Greenbrier, Cheat and Elk Railroad

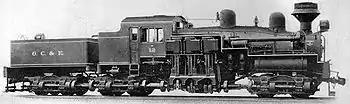
150-ton Class C Shay locomotive built for the Greenbrier, Cheat & Elk RR. 1922 photo.

The Greenbrier, Cheat and Elk Railroad (GC&E) was a logging railroad in West Virginia operating in the early 20th century. Its main line ran from Bergoo to Cheat Junction, where it connected with the Western Maryland Railway (WM).